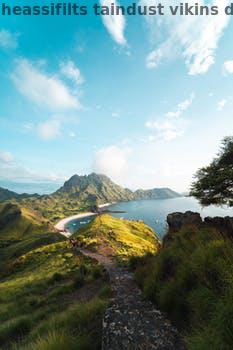
Label: Watermark